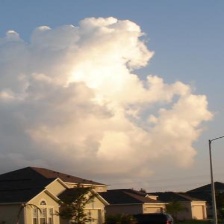
Cloud type: Cumulus